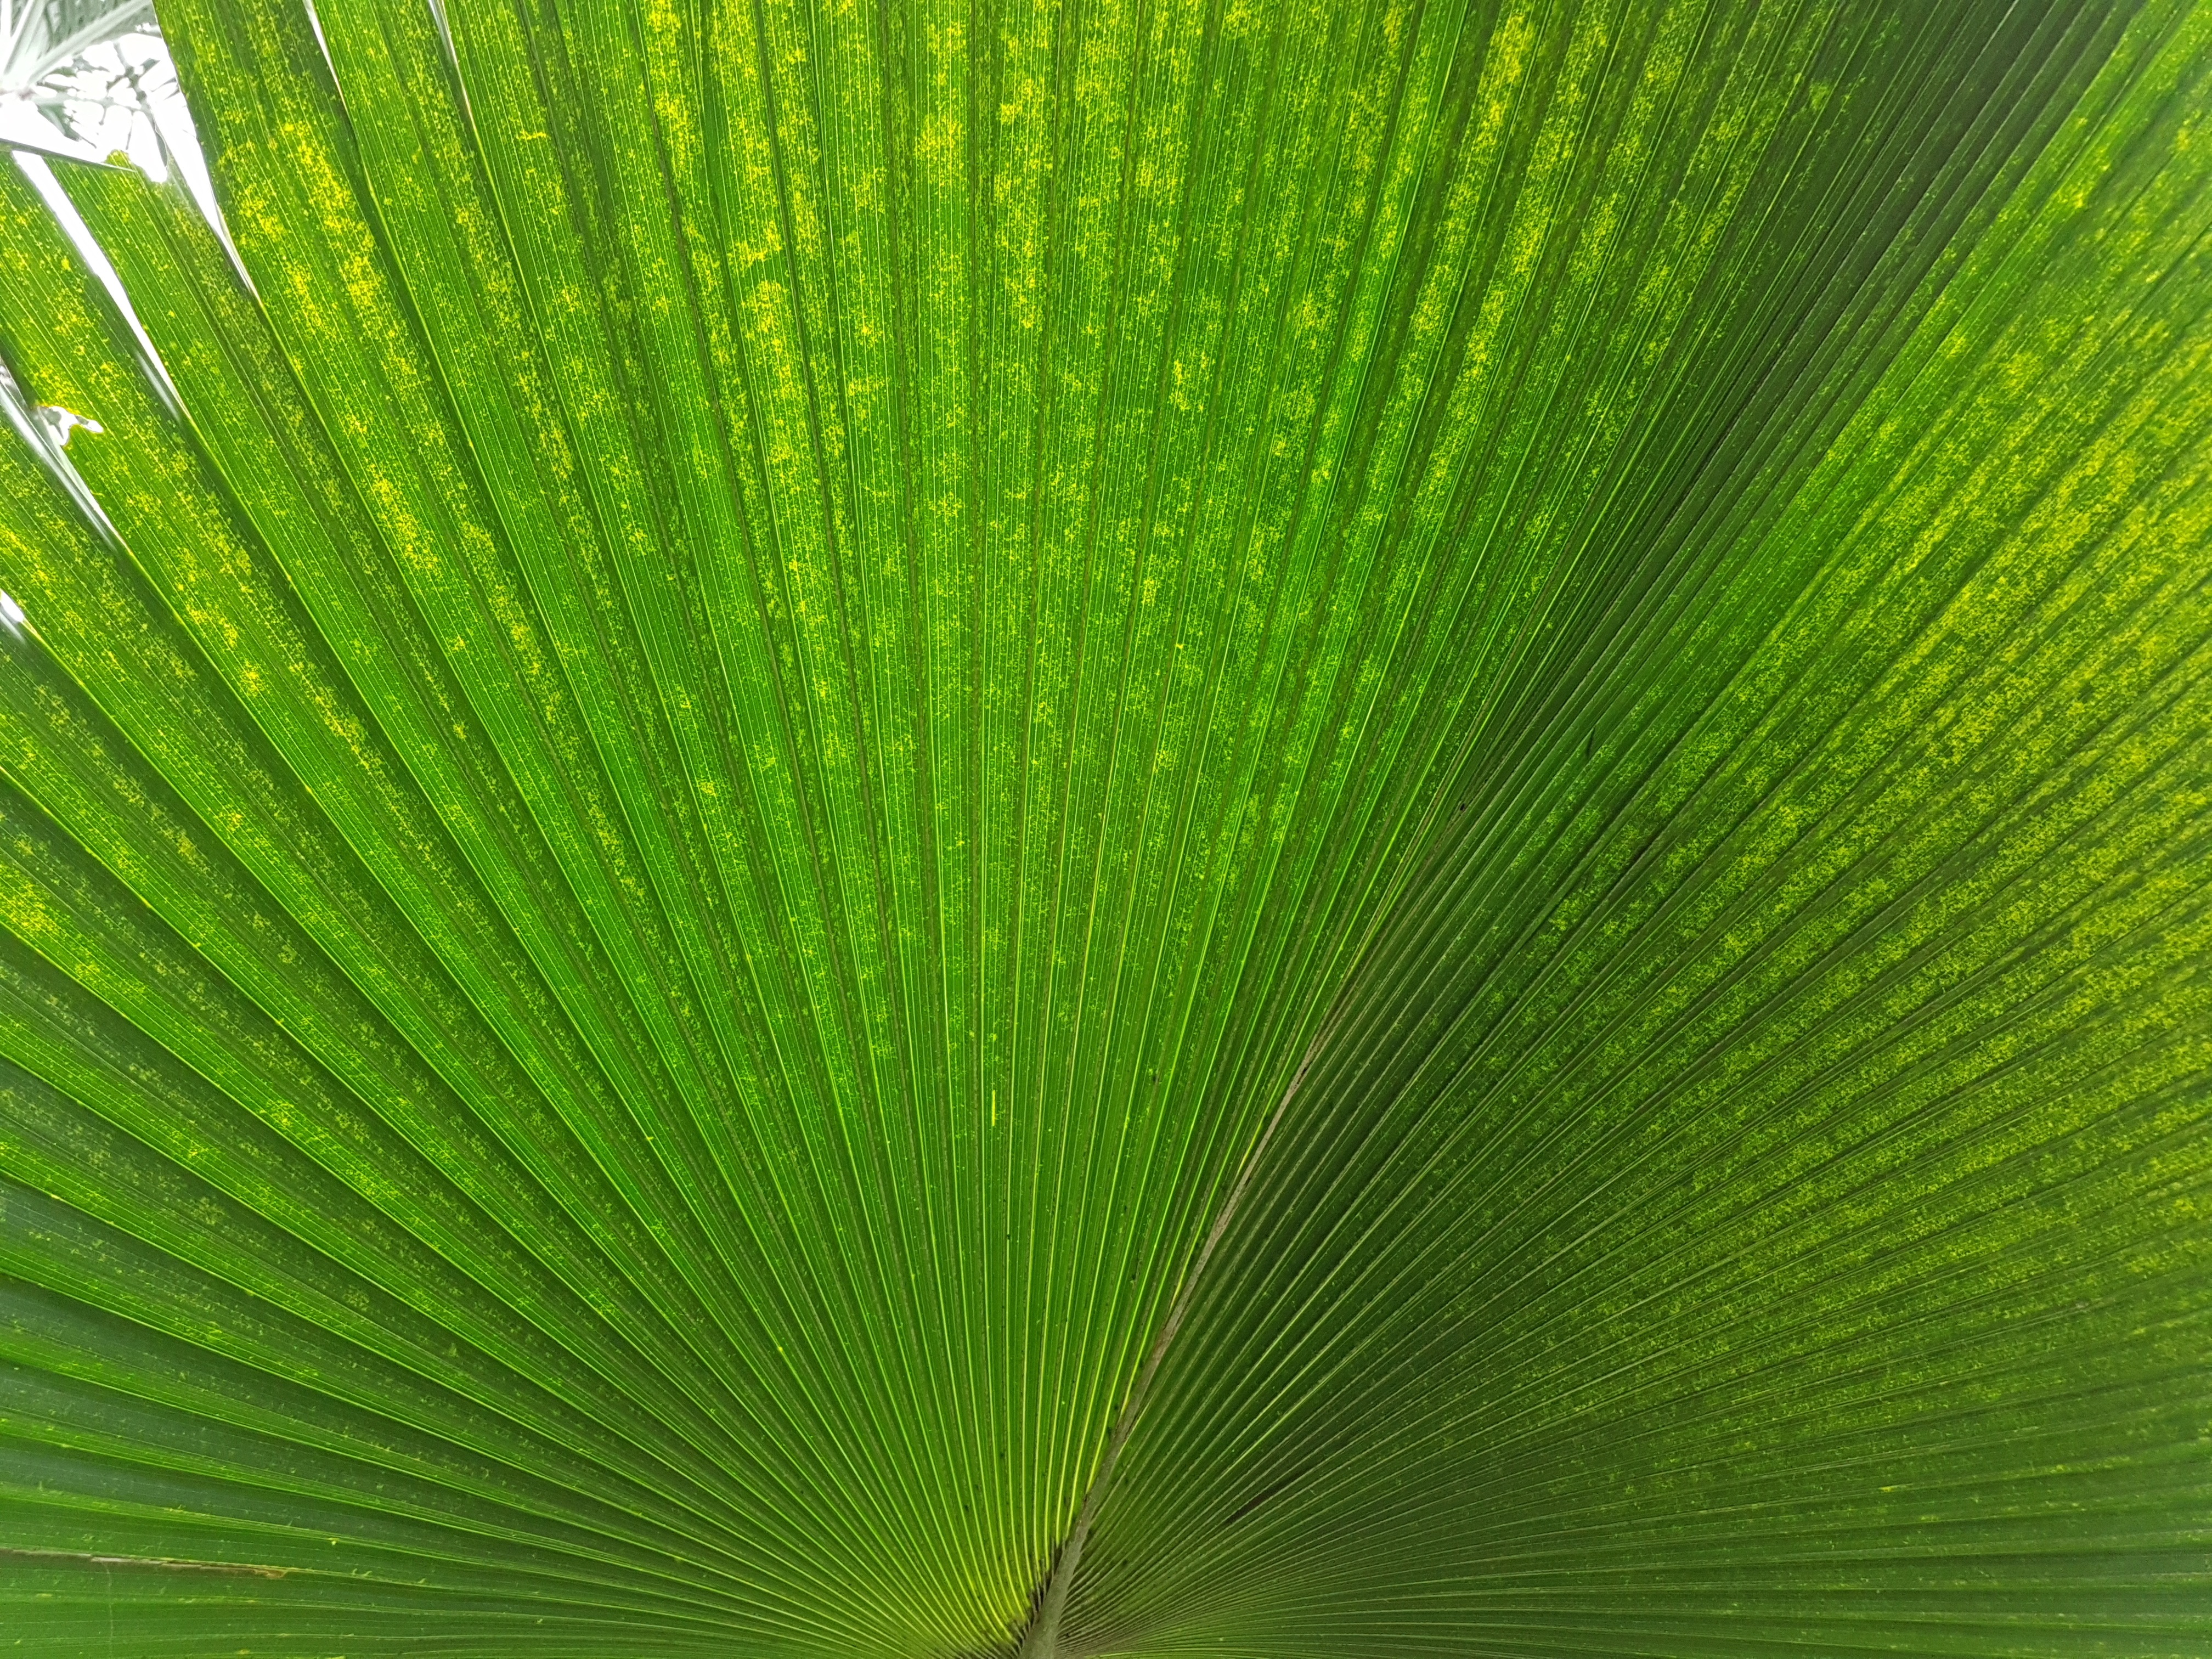
tree, nature, grass, plant, sunlight, leaf, flower, green, botany, flora, close up, background, banana leaf, macro photography, leaf veins, grass family, plant stem, land plant, arecales